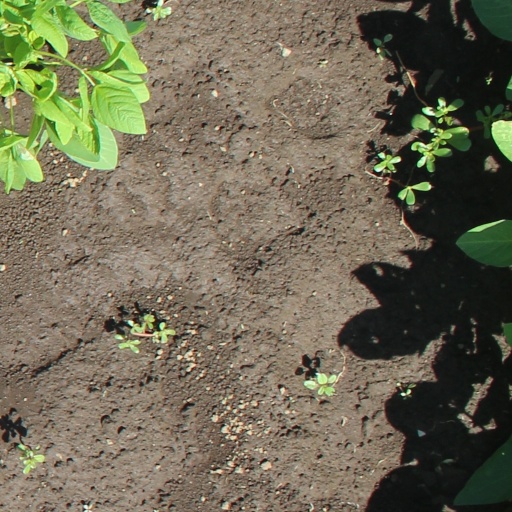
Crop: soybean